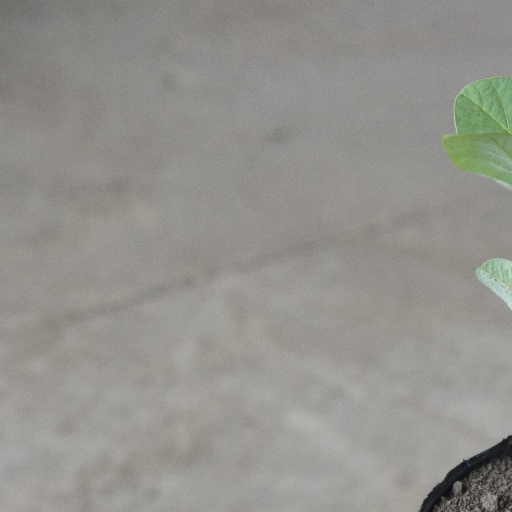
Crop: soybean